Buckshoal Farm

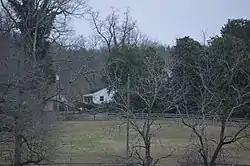
Outbuildings at the farm

Buckshoal Farm is a historic home and tobacco farm located near Omega in Halifax County, Virginia. Typical of early homes in the area, which were expanded in various architectural styles during the previous 150 years, it is best known as the birthplace, favorite retreat and eventual death location of Virginia Governor and later U.S. Congressman William M. Tuck, who called it by this name (after Buckshoal Creek on the property), although his father called it "Valley Home". It was listed on the National Register of Historic Places in 1987, four years after Tuck's death.